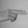
ASL letter: H